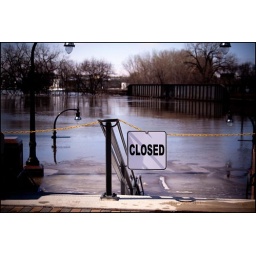
Steps down to the river from the Main Ave bridge in Moorhead